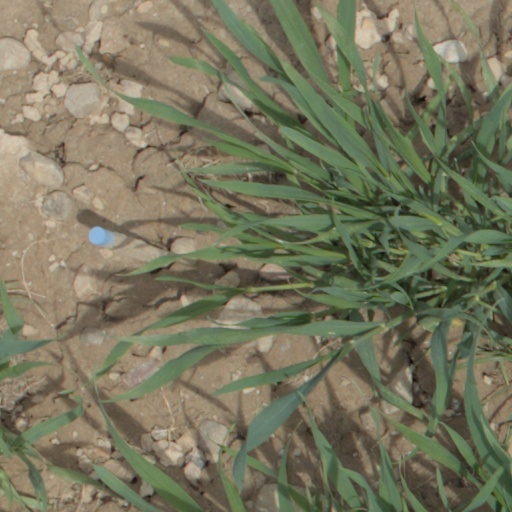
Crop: wheat